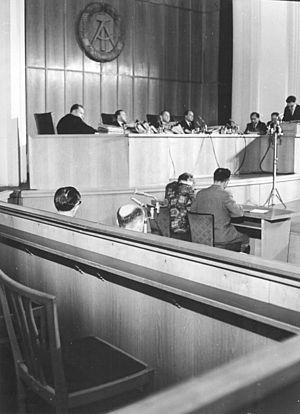
La Cour suprême de la RDA est l'organe judiciaire suprême de la République démocratique allemande. Elle est fondée en 1949 et se situe alors au 6, Scharnhorststraße à Berlin, dans les anciens locaux de l'académie de médecine militaire.